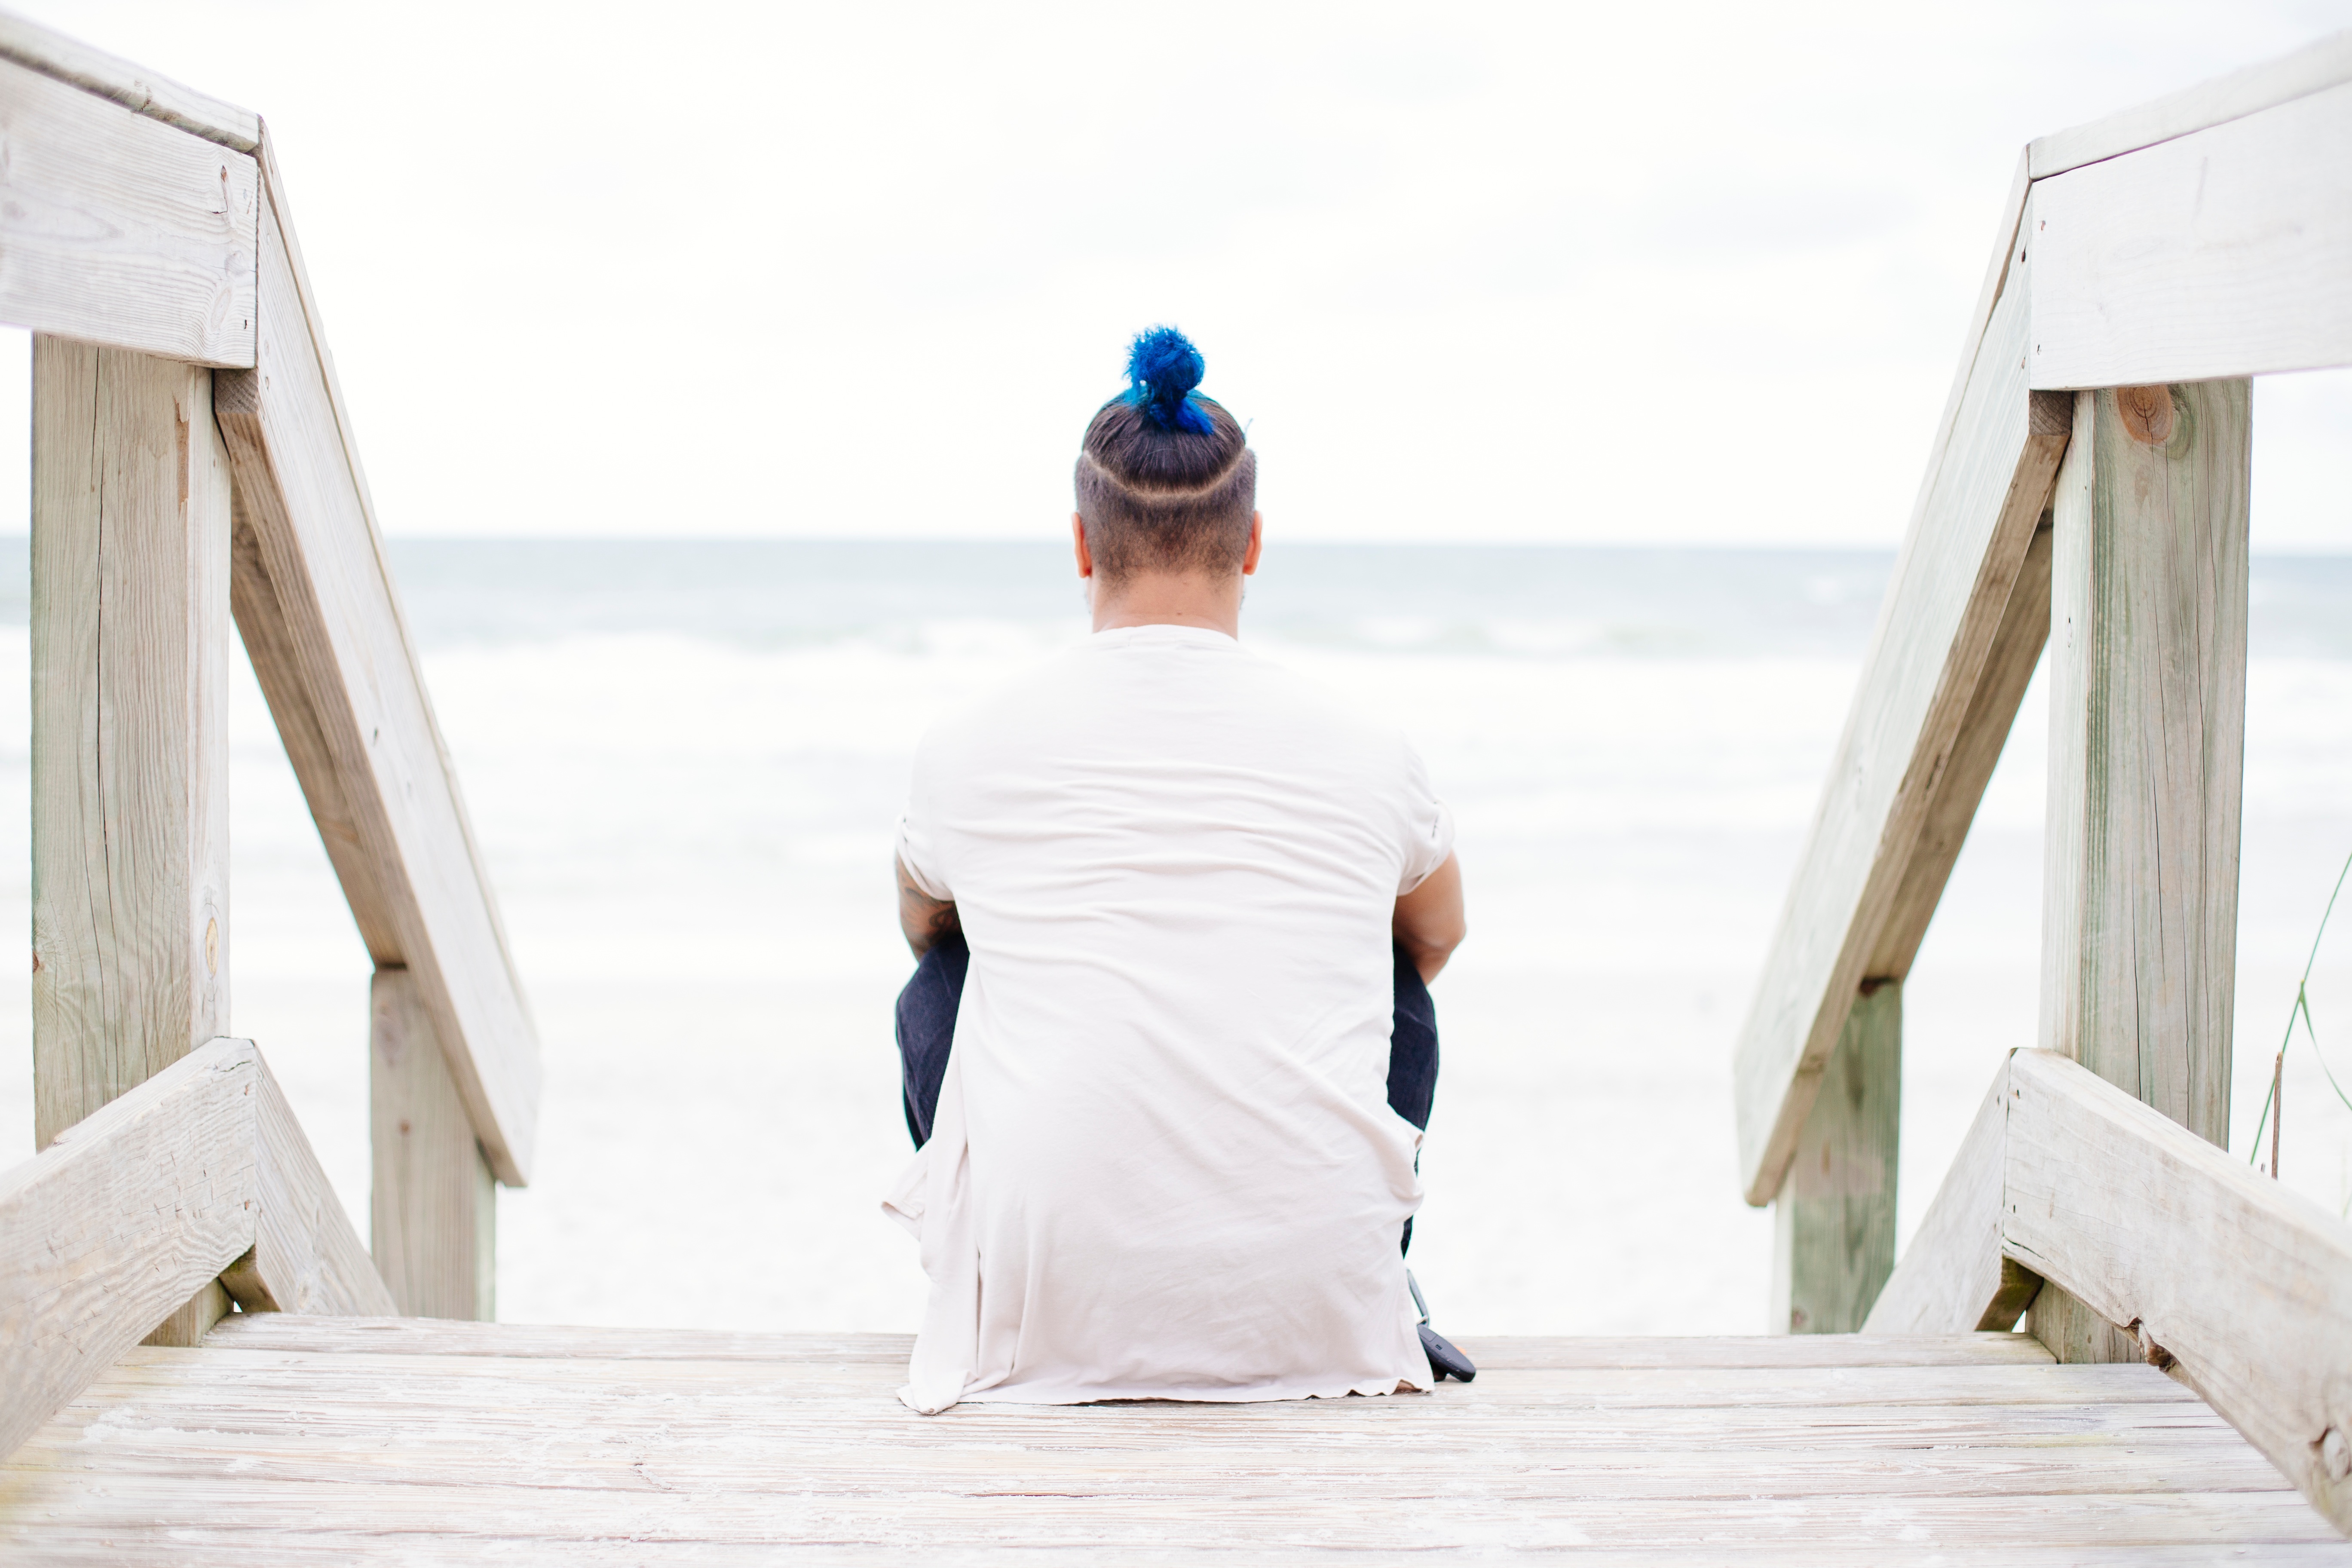
man, beach, sand, person, white, stair, spring, sitting, wedding, wedding dress, bride, groom, ceremony, photograph, human positions